Answer in natural language. How many DiningTables are visible in the scene? Choose between the following options: 0, 1, 2, 3 or 4
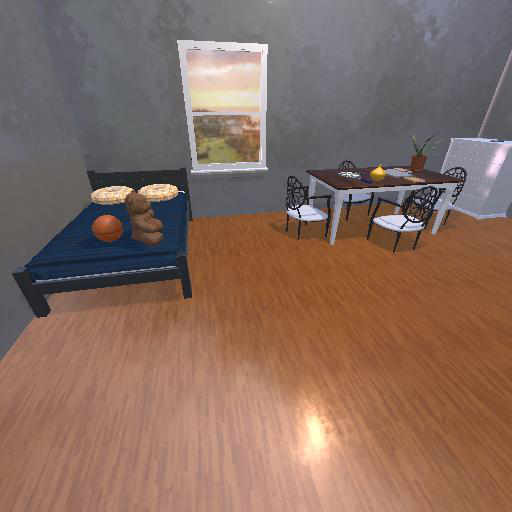
<answer>1</answer>